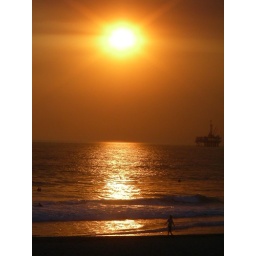
yellow in the sky